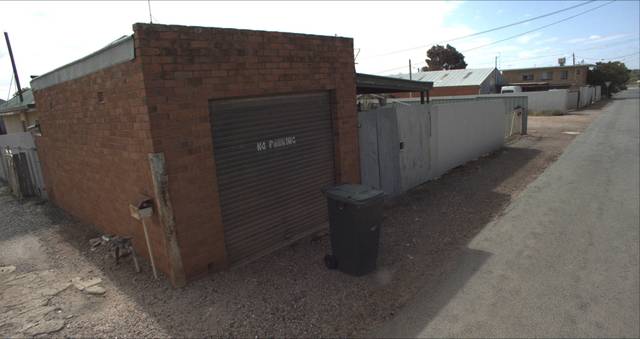
Region: Australia
Coordinates: -34.554, 146.407